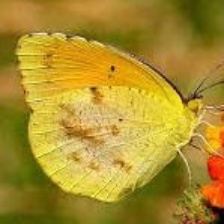
Species: SLEEPY ORANGE
Butterfly family (ImageNet category): sulphur_butterfly